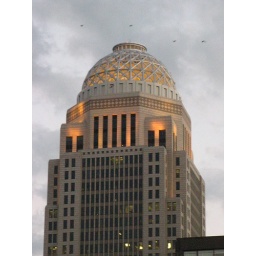
I like the flock of birds flying above this building